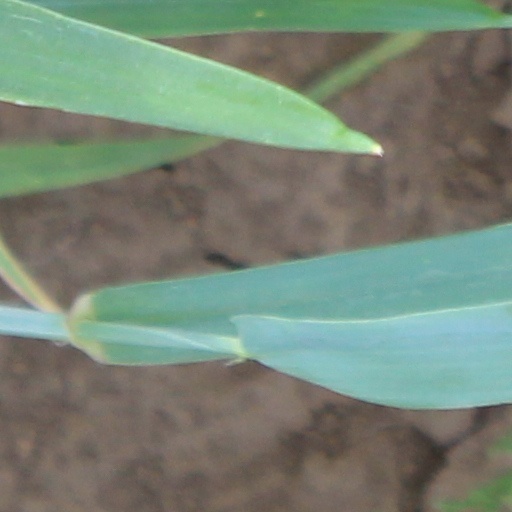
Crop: wheat